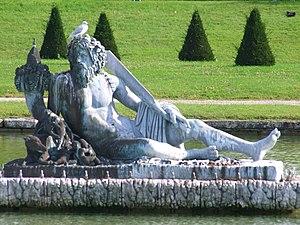
Jardin du Château de Fontainebleau This building is classé au titre des Monuments Historiques. It is indexed in the Base Mérimée, a database of architectural heritage maintained by the French Ministry of Culture,